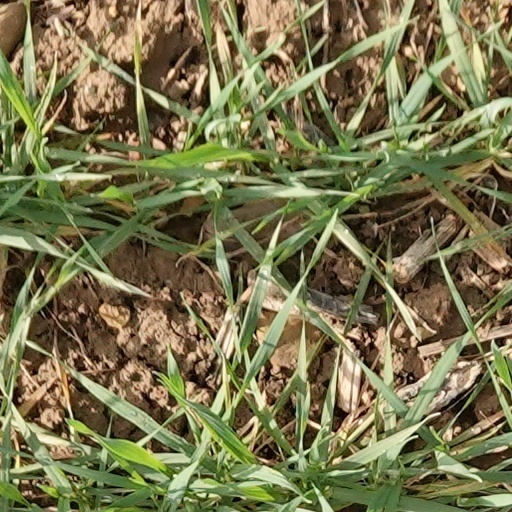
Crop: wheat